Monika Malik

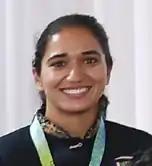
Malik in August 2022

Monika Malik (born 5 November 1993), known mononymously as Monika, is an Indian field hockey player who represented India in the 2014 Asian Games and was part of the bronze-medal winning squad. She is currently employed with the Indian Railways.